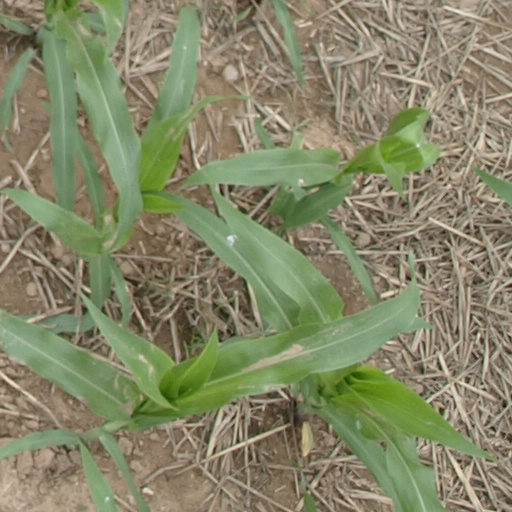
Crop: maize; corn